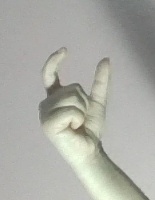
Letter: nun